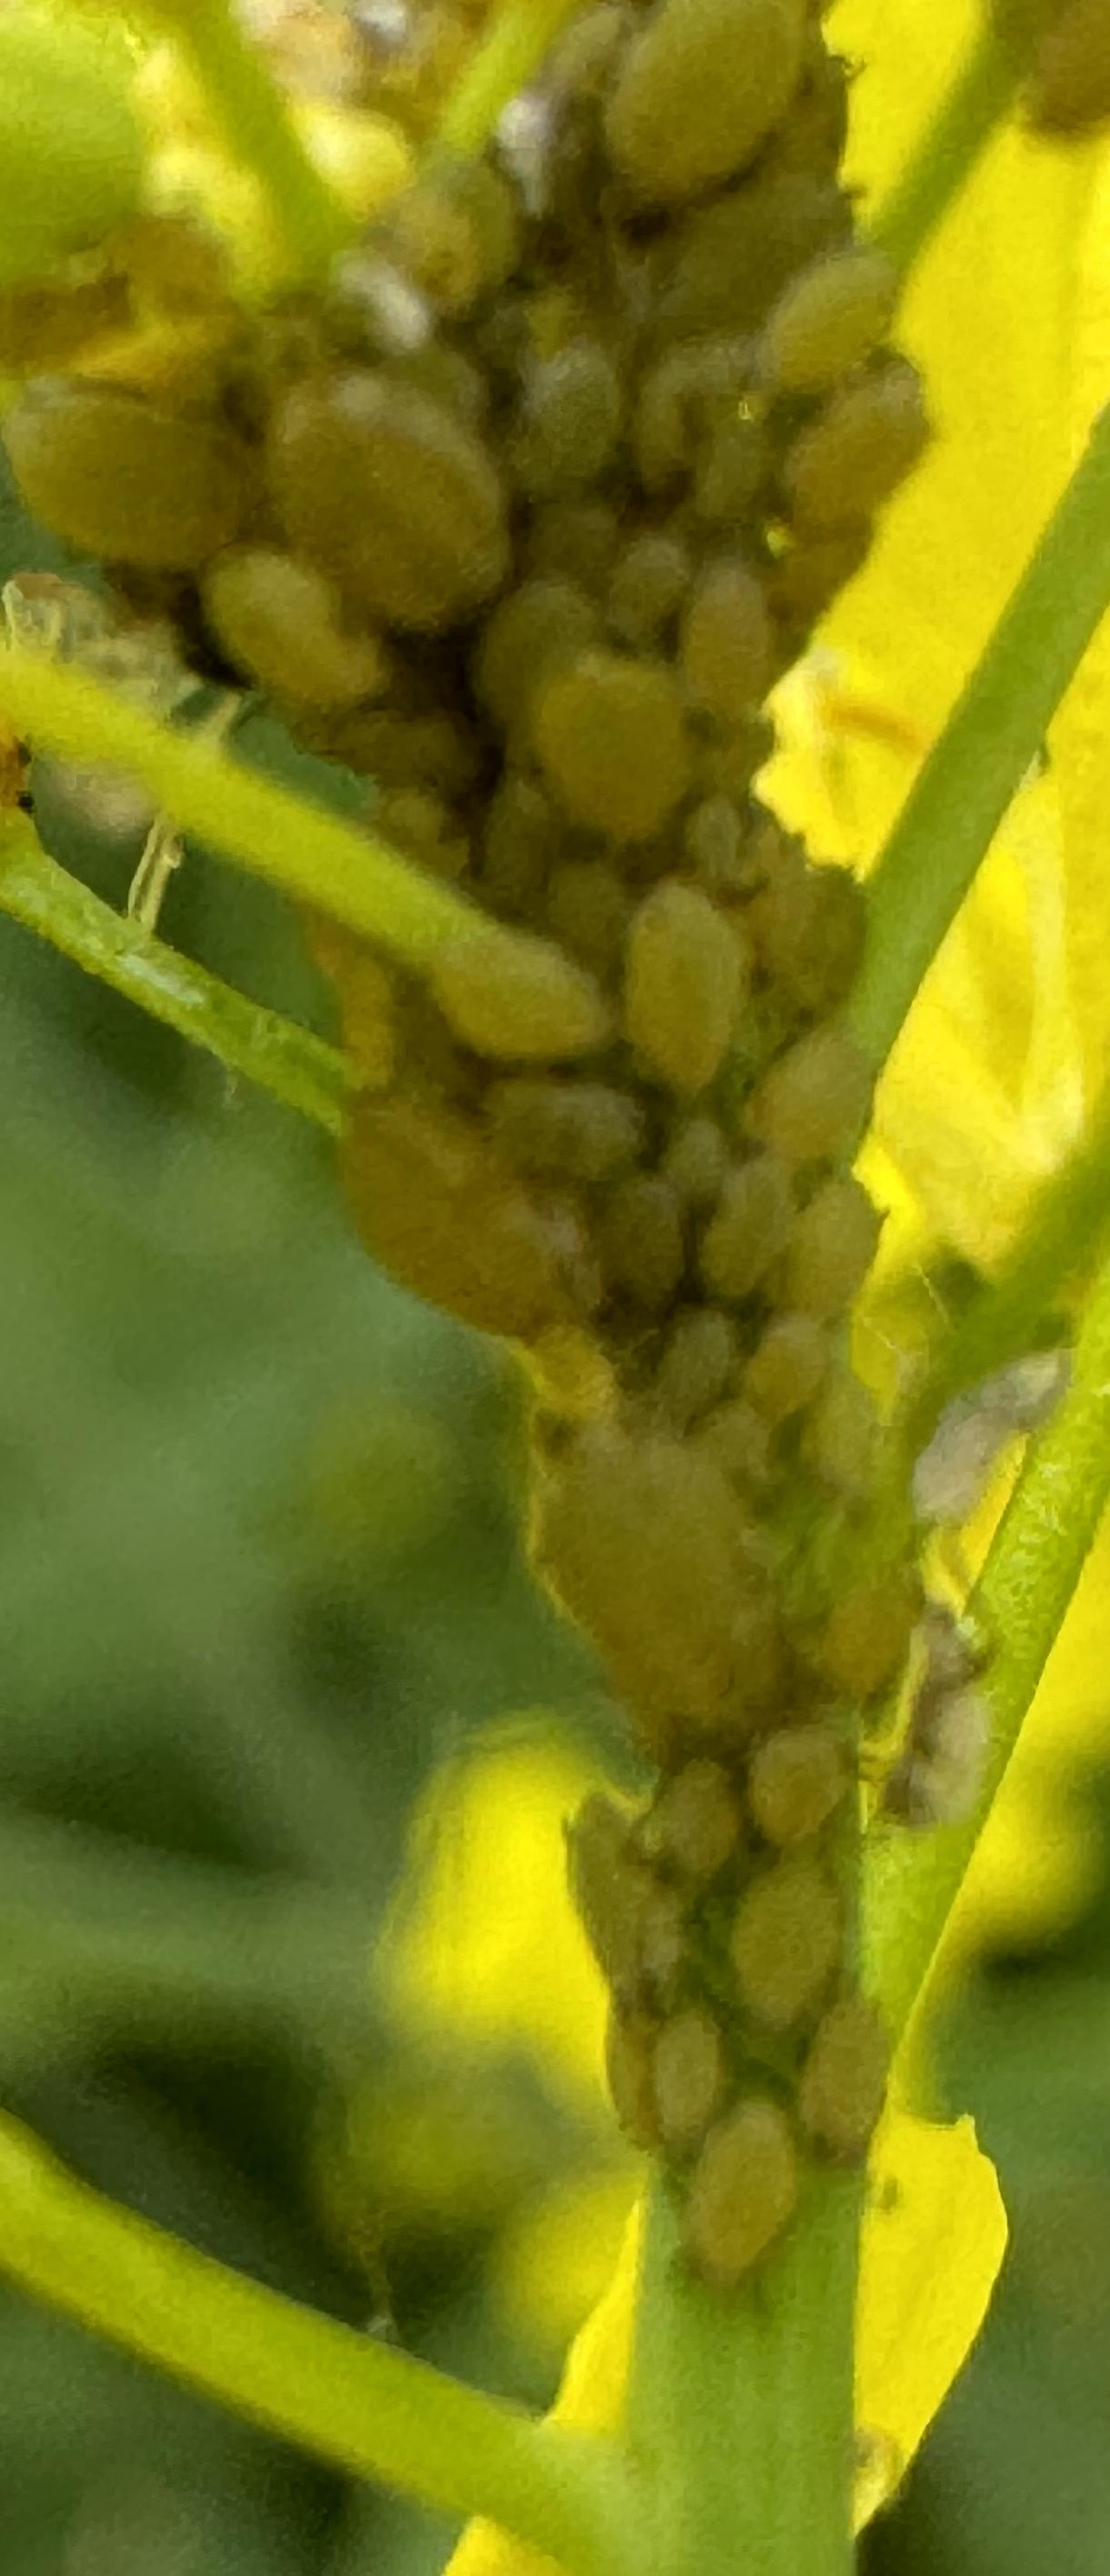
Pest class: turnip_aphid